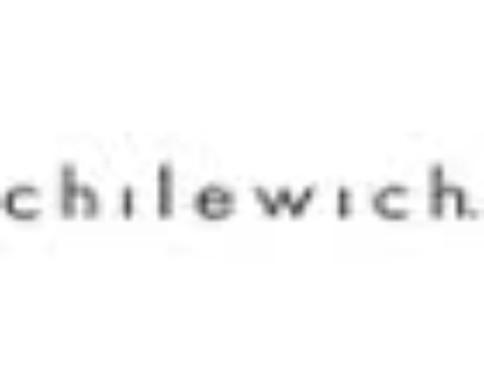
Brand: chilewich
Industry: Clothes